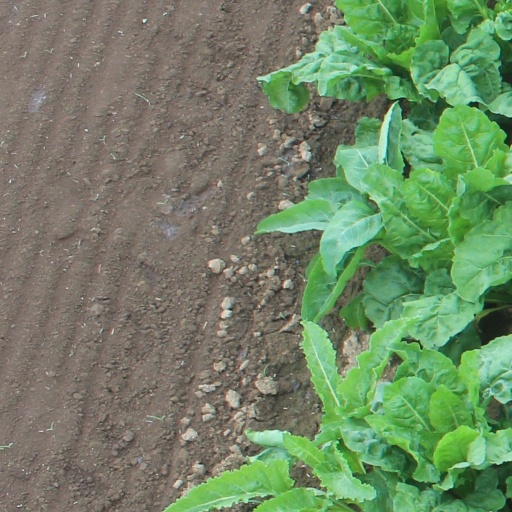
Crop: sugar beet